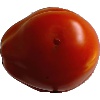
Label: Tomato 1